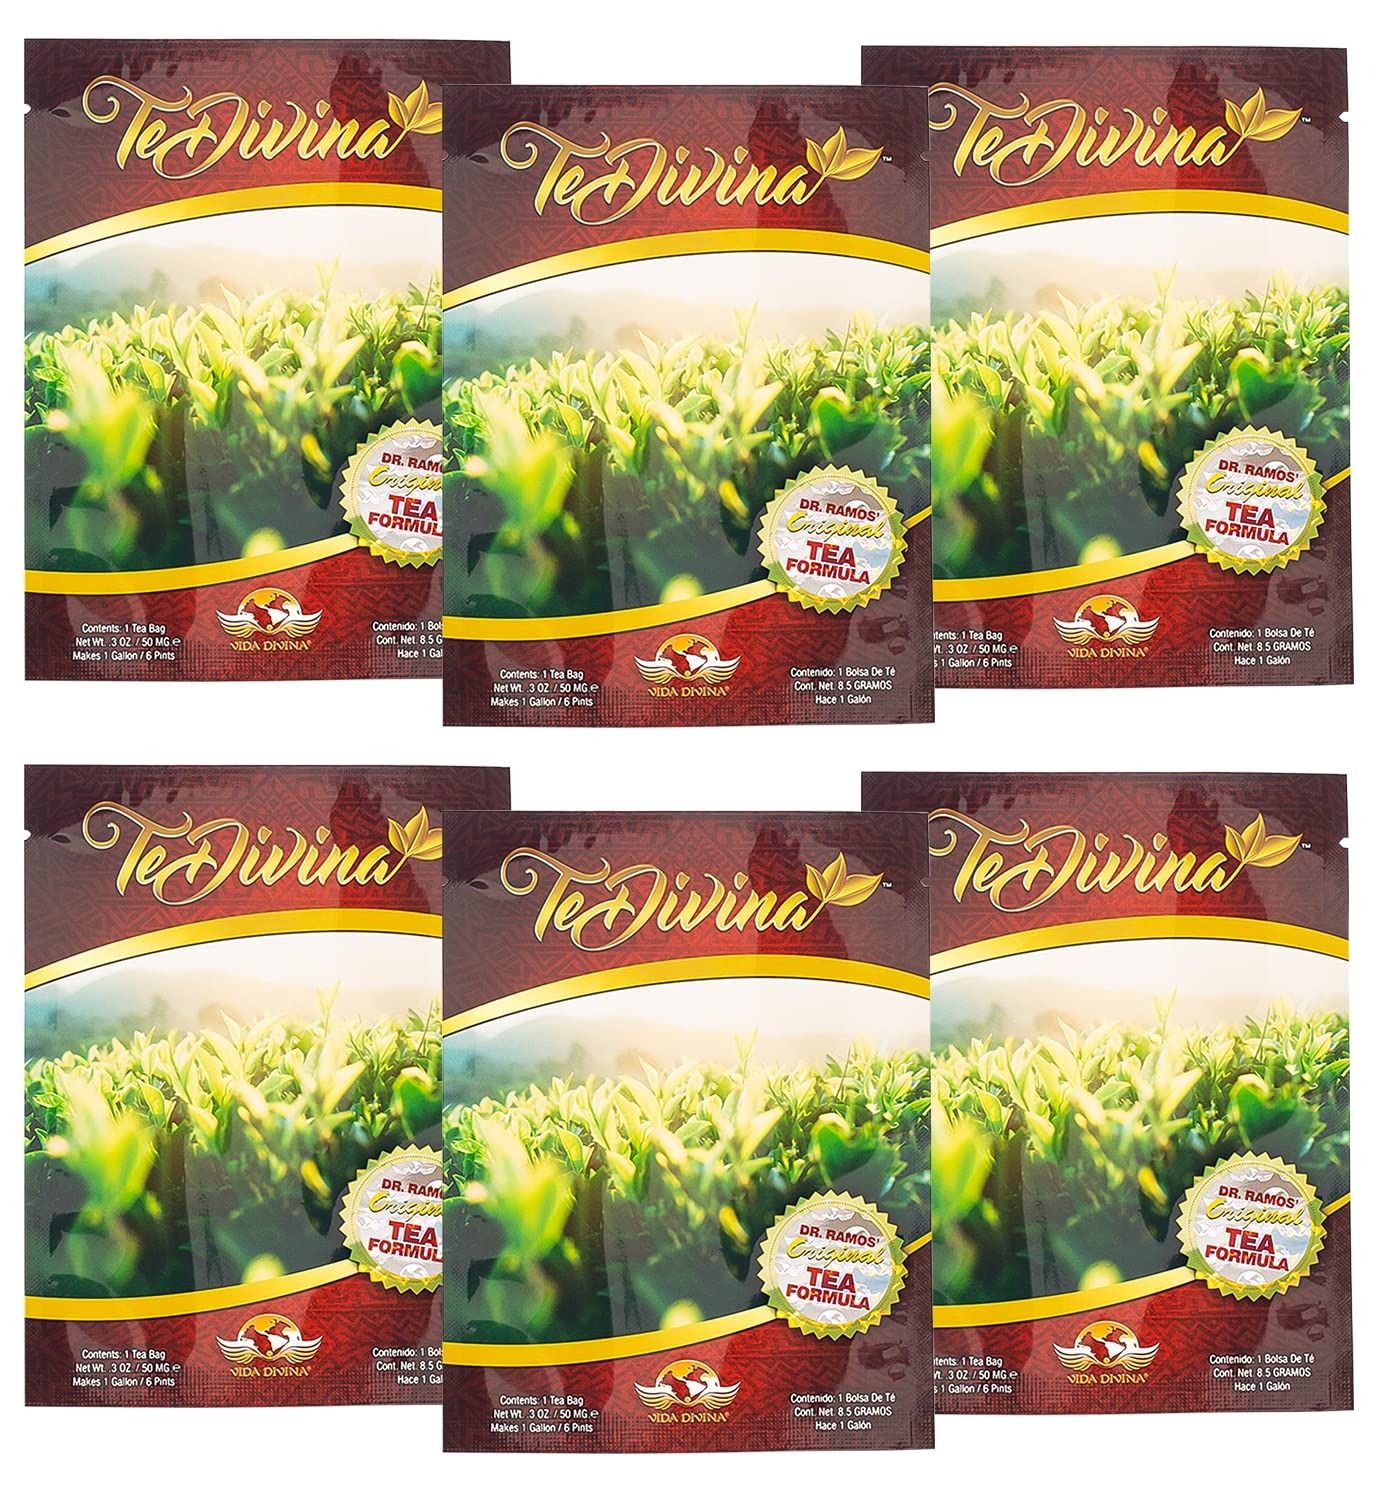
Item Name: TeDivina Tea, 12 Botanical Blend for Colon Cleanse and Body Support, Original Flavor, 0.3oz Pack of 6 by Vida Divina - Wellness Drink
Bullet Point 1: TeDivina was formulated to naturally help cleanse and detoxify your body and mind, creating the foundation for your own Divine Life. Detox and digestive support.
Bullet Point 2: Join the thousands of people around the world who enjoy the healthy benefits of drinking TeDivina every day. Your whole family can enjoy it by using this healthy tea.
Bullet Point 3: TeDivina is a 12-herb blend that supports your body's ability to naturally detoxify while supporting your overall healthy lifestyle goals. Rich and delicious flavor.
Bullet Point 4: It helps support normal healthy detoxification, helps support healthy digestion, helps support weight management, contains no caffeine, and an overall healthy lifestyle.
Bullet Point 5: Ingredients: It is a blend of 12 herbs and contains Persimmon Leaves, Holy Thistle Malva Leaves, Marsh, Blessed Thistle, Papaya, Myrrh, Chamomile, Cranberry, Siberian Chaga, Ganoderma Lucidum, Soluble Fiber, Ginger.
Product Description: TeDivina Organic Formula Detox Tea 6 Week Supplies (3 Ounce (Pack of 6)
Value: 6.0
Unit: Count

Price: 68